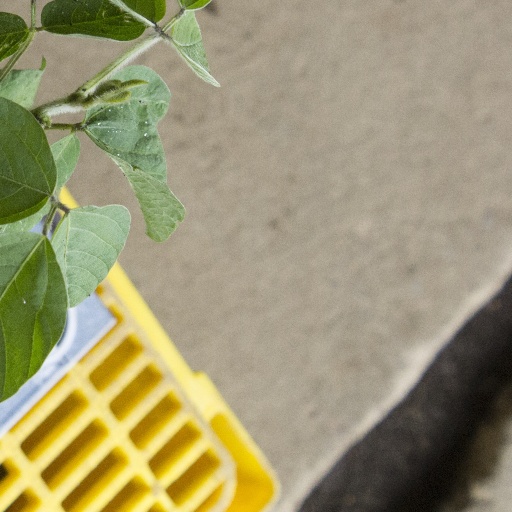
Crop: soybean